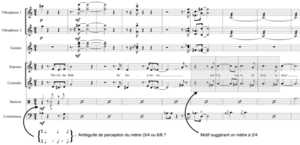
Extrait de la pièce XXI d'Anna Livia Plurabelle d'André Hodeir
Anna Livia Plurabelle est une œuvre d'André Hodeir pour orchestre de jazz et deux voix de femmes, écrite en 1965-1966, sur un extrait du roman de James Joyce Finnegans Wake. L'œuvre est d'une durée approximative de 53 minutes.